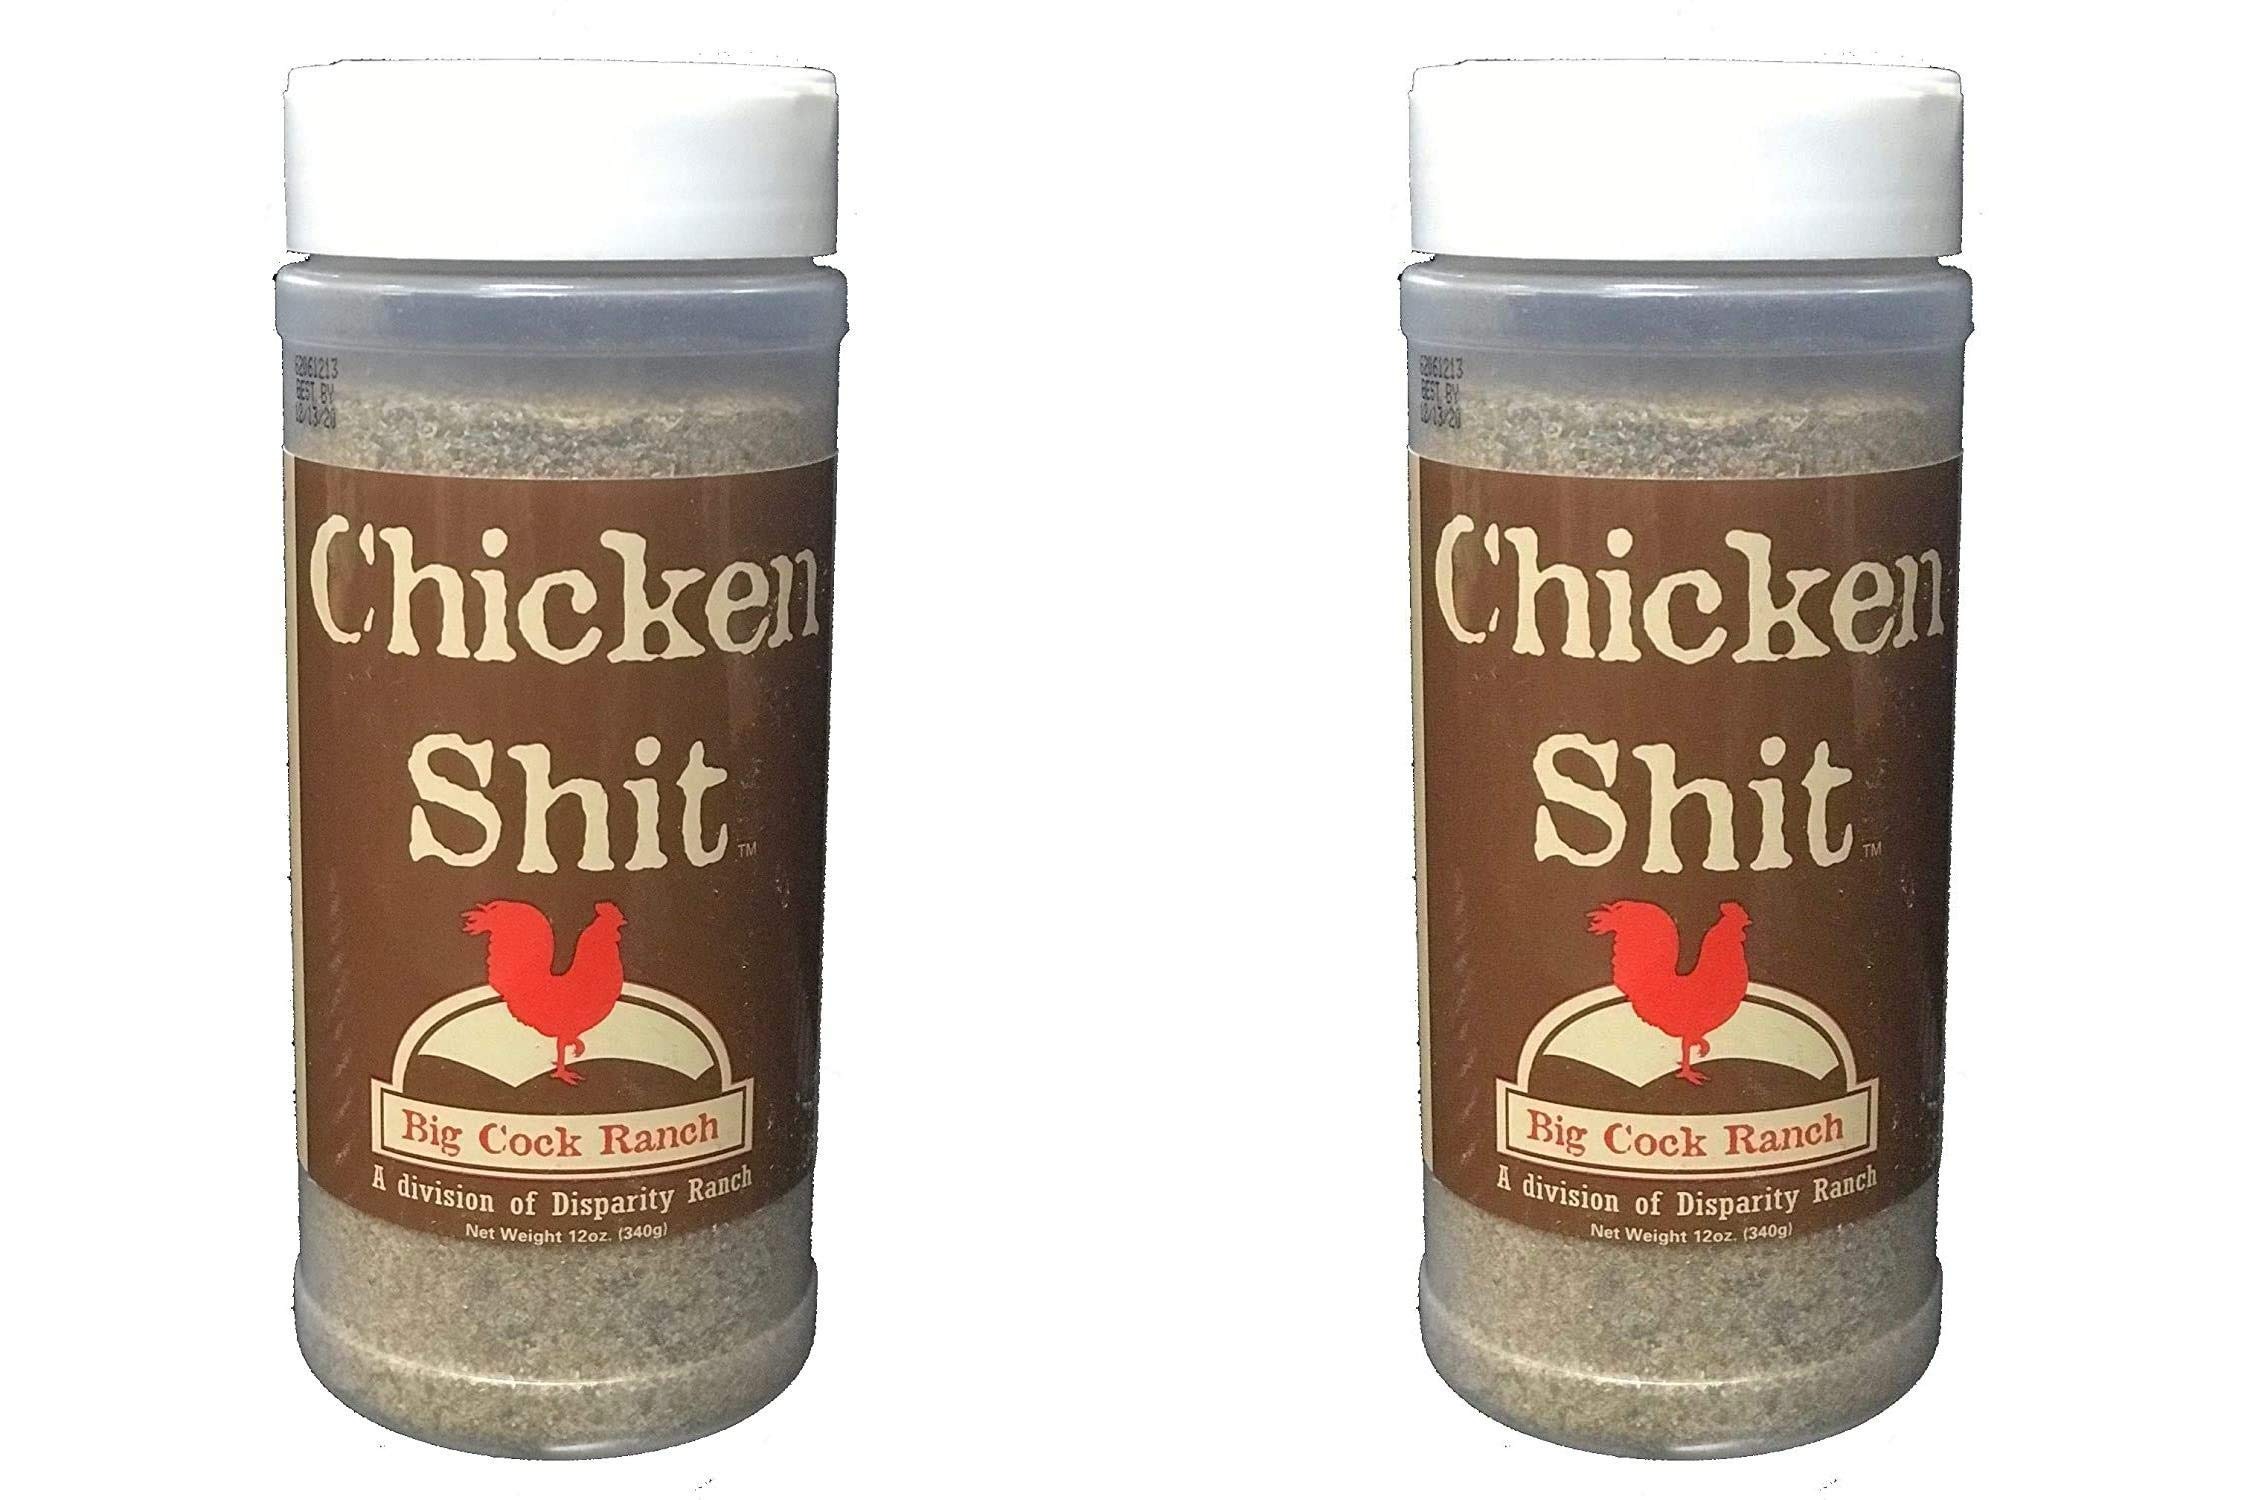
Item Name: Chicken Shit Poultry Seasoning Pack of 2
Bullet Point 1: We’ve got something to crow about! Chicken Shit is the seasoning designed especially for chicken!
Bullet Point 2: This ain’t the same herbs and spices the fat man in the white suit uses; this is so much better!
Bullet Point 3: Chicken Shit is guaranteed to produce the juiciest, most succulent chicken imaginable.
Bullet Point 4: No matter how you prepare your poultry, Chicken Shit will bring out the best of the bird.
Product Description: Chicken Shit: We’ve got something to crow about! Chicken Shit is the seasoning designed especially for chicken! This ain’t the same herbs and spices the fat man in the white suit uses; this is so much better! Chicken Shit is guaranteed to produce the juiciest, most succulent chicken imaginable. No matter how you prepare your poultry, Chicken Shit will bring out the best of the bird.
Value: 2.0
Unit: Count

Price: 20.22